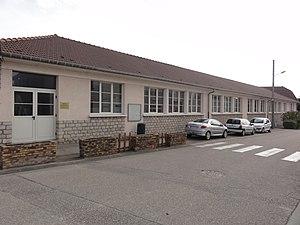
Haudainville (Meuse) école Edgar Gascon
Haudainville est une commune française située dans le département de la Meuse, en région Grand Est.